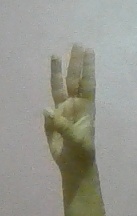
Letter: thaa